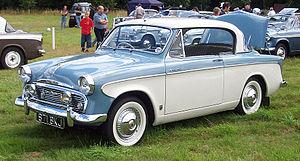
La Sunbeam Rapier est une automobile produite par le constructeur anglais Sunbeam, alors propriété du Groupe Rootes. Elle est présentée en octobre 1955 au London Motor Show et fait suite aux Hillman Minx et Singer Gazelle.
Sunbeam-Talbot Limited fut une entreprise anglaise de fabrication de véhicules à moteur. Elle construisait des versions de sport haut de gamme des voitures du Groupe Rootes de 1935 à 1954. Appelée auparavant Clément-Talbot Limited, elle fabriquait des Talbot depuis 1902. Elle était basée à Londres.